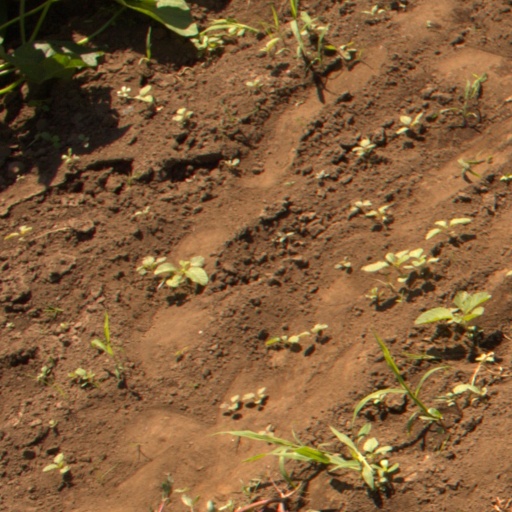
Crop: soybean